Sea Bright, New Jersey

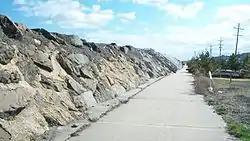
A Sea Bright–Monmouth Beach Seawall between the beach and Route 36 in Sea Bright

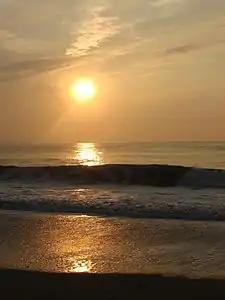
The Sea Bright beach on an early summer morning

According to the United States Census Bureau, the borough had a total area of 1.29 square miles (3.33 km), including 0.72 square miles (1.86 km) of land and 0.57 square miles (1.47 km) of water (43.88%).